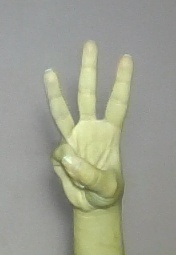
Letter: thaa